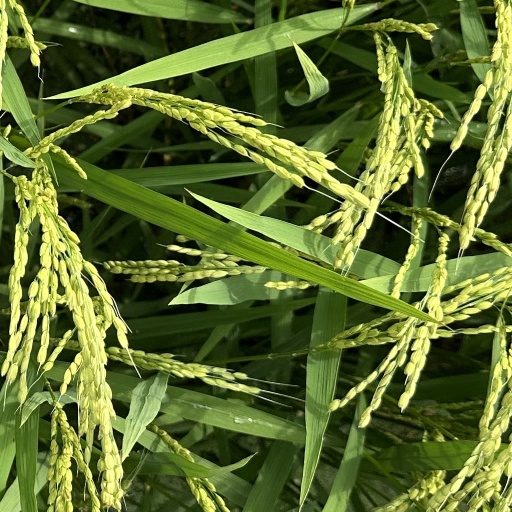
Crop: rice